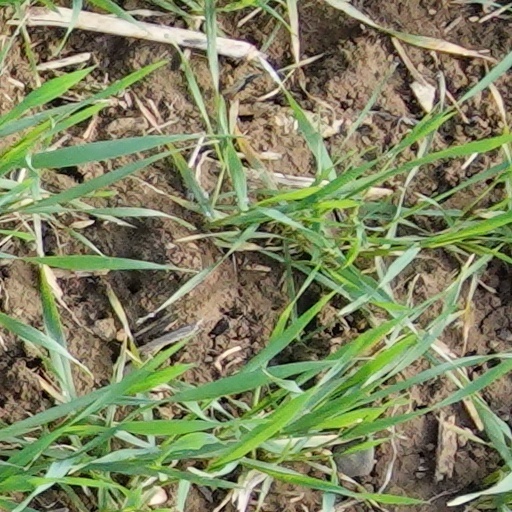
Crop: wheat